Celtic button knot

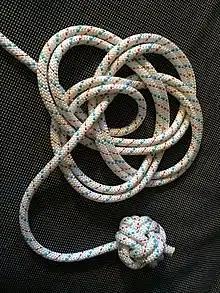
Celtic button knot double pass version, both flat and tightened

A Celtic button knot is a stopper knot on a single rope that results in a spherical decorative knot with hair braid / basket weave pattern. It is essentially a single strand Turk's Head Knot that is structured such a way that it is effectively tied around the rope itself, creating a stopper. It typically is used as a button, or as a knot securing the end of the rope from fraying.